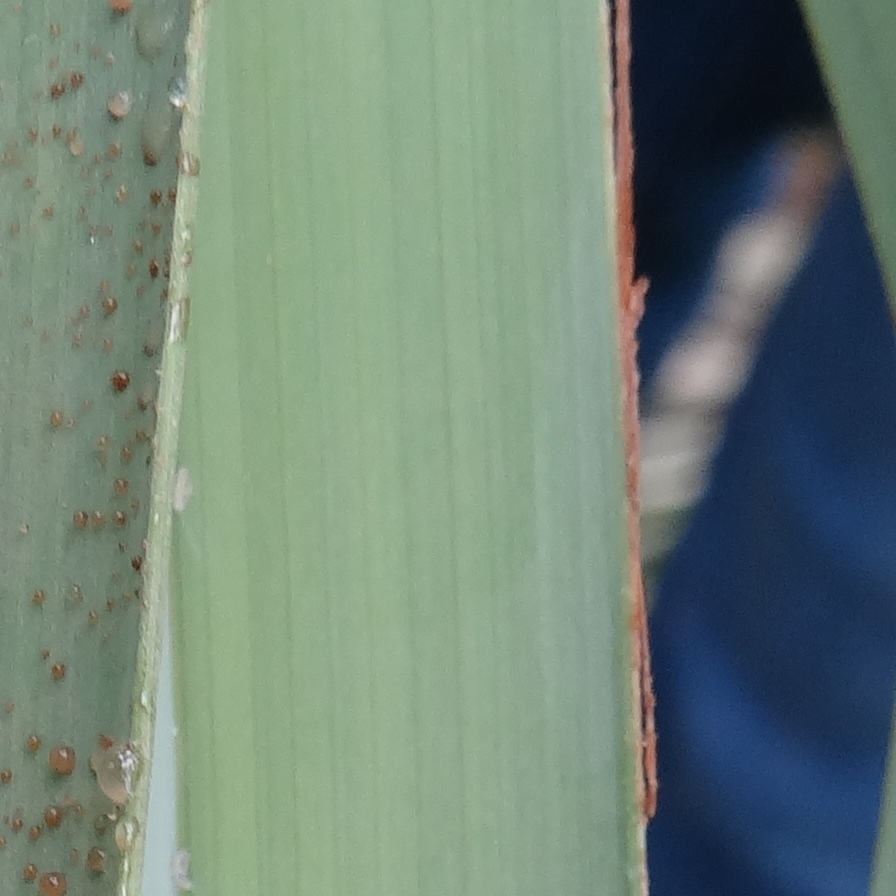
Label: Honey